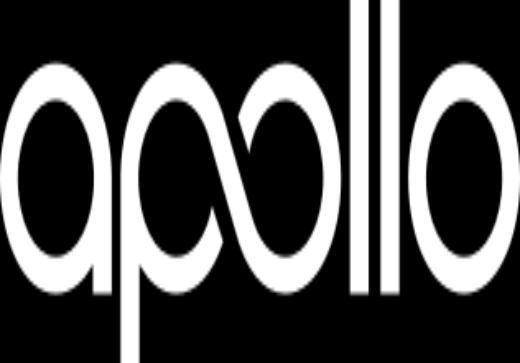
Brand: apollo
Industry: Others